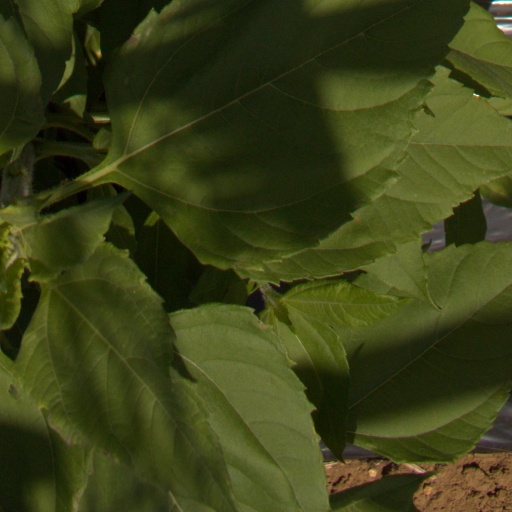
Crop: Jerusalem artichoke